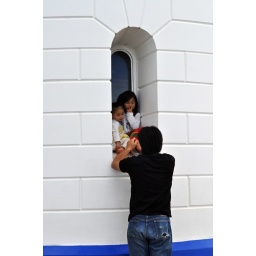
Father with girls in window at lighthouse in Byron Bay.